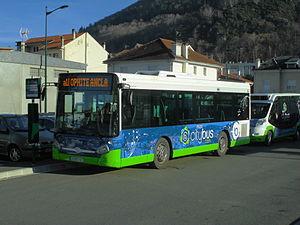
HeuliezBus GX127C au terminus Gare Routière de Lourdes sur la ligne a1.
Lourdes est une commune française située dans le département des Hautes-Pyrénées, en région Occitanie.